Crimes of the Future (2022 film)

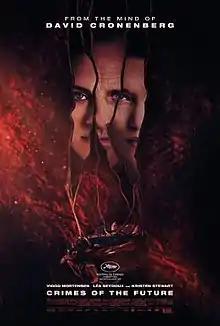
Theatrical release poster

Crimes of the Future is a 2022 science fiction body horror drama film written and directed by David Cronenberg. The film stars Viggo Mortensen, Léa Seydoux and Kristen Stewart. It follows a performance artist duo (Mortensen and Seydoux) who perform surgery for audiences in a future where human evolution has accelerated for much of the population. Although the film shares its title with Cronenberg's 1970 film of the same name, it is not a remake, as the story and concept are unrelated. The film marked Cronenberg's return to the science fiction and horror genres for the first time since "Existenz" (1999).